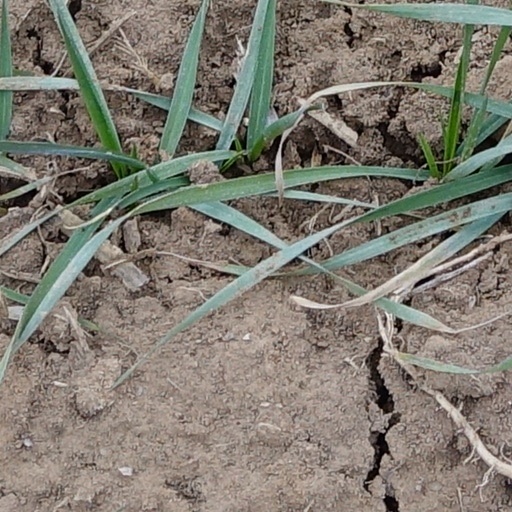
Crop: wheat